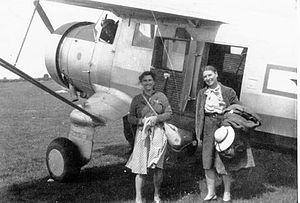
Le Kommando Agfa était un Kommando annexe du camp de concentration de Dachau comportant selon les époques de 500 à 800 femmes détenues en même temps. Elles constituaient la main d'œuvre forcée de l'entreprise Agfa Kamerawerke alors rattachée au groupe IG Farben de Munich-Giesing, une banlieue munichoise située à 23 km de Dachau. L'usine augmenta sa contribution à l'effort de guerre allemand en fournissant la Wehrmacht à partir de 1941. Depuis cette époque, un nombre toujours accru de travailleurs forcés y fut dirigé.